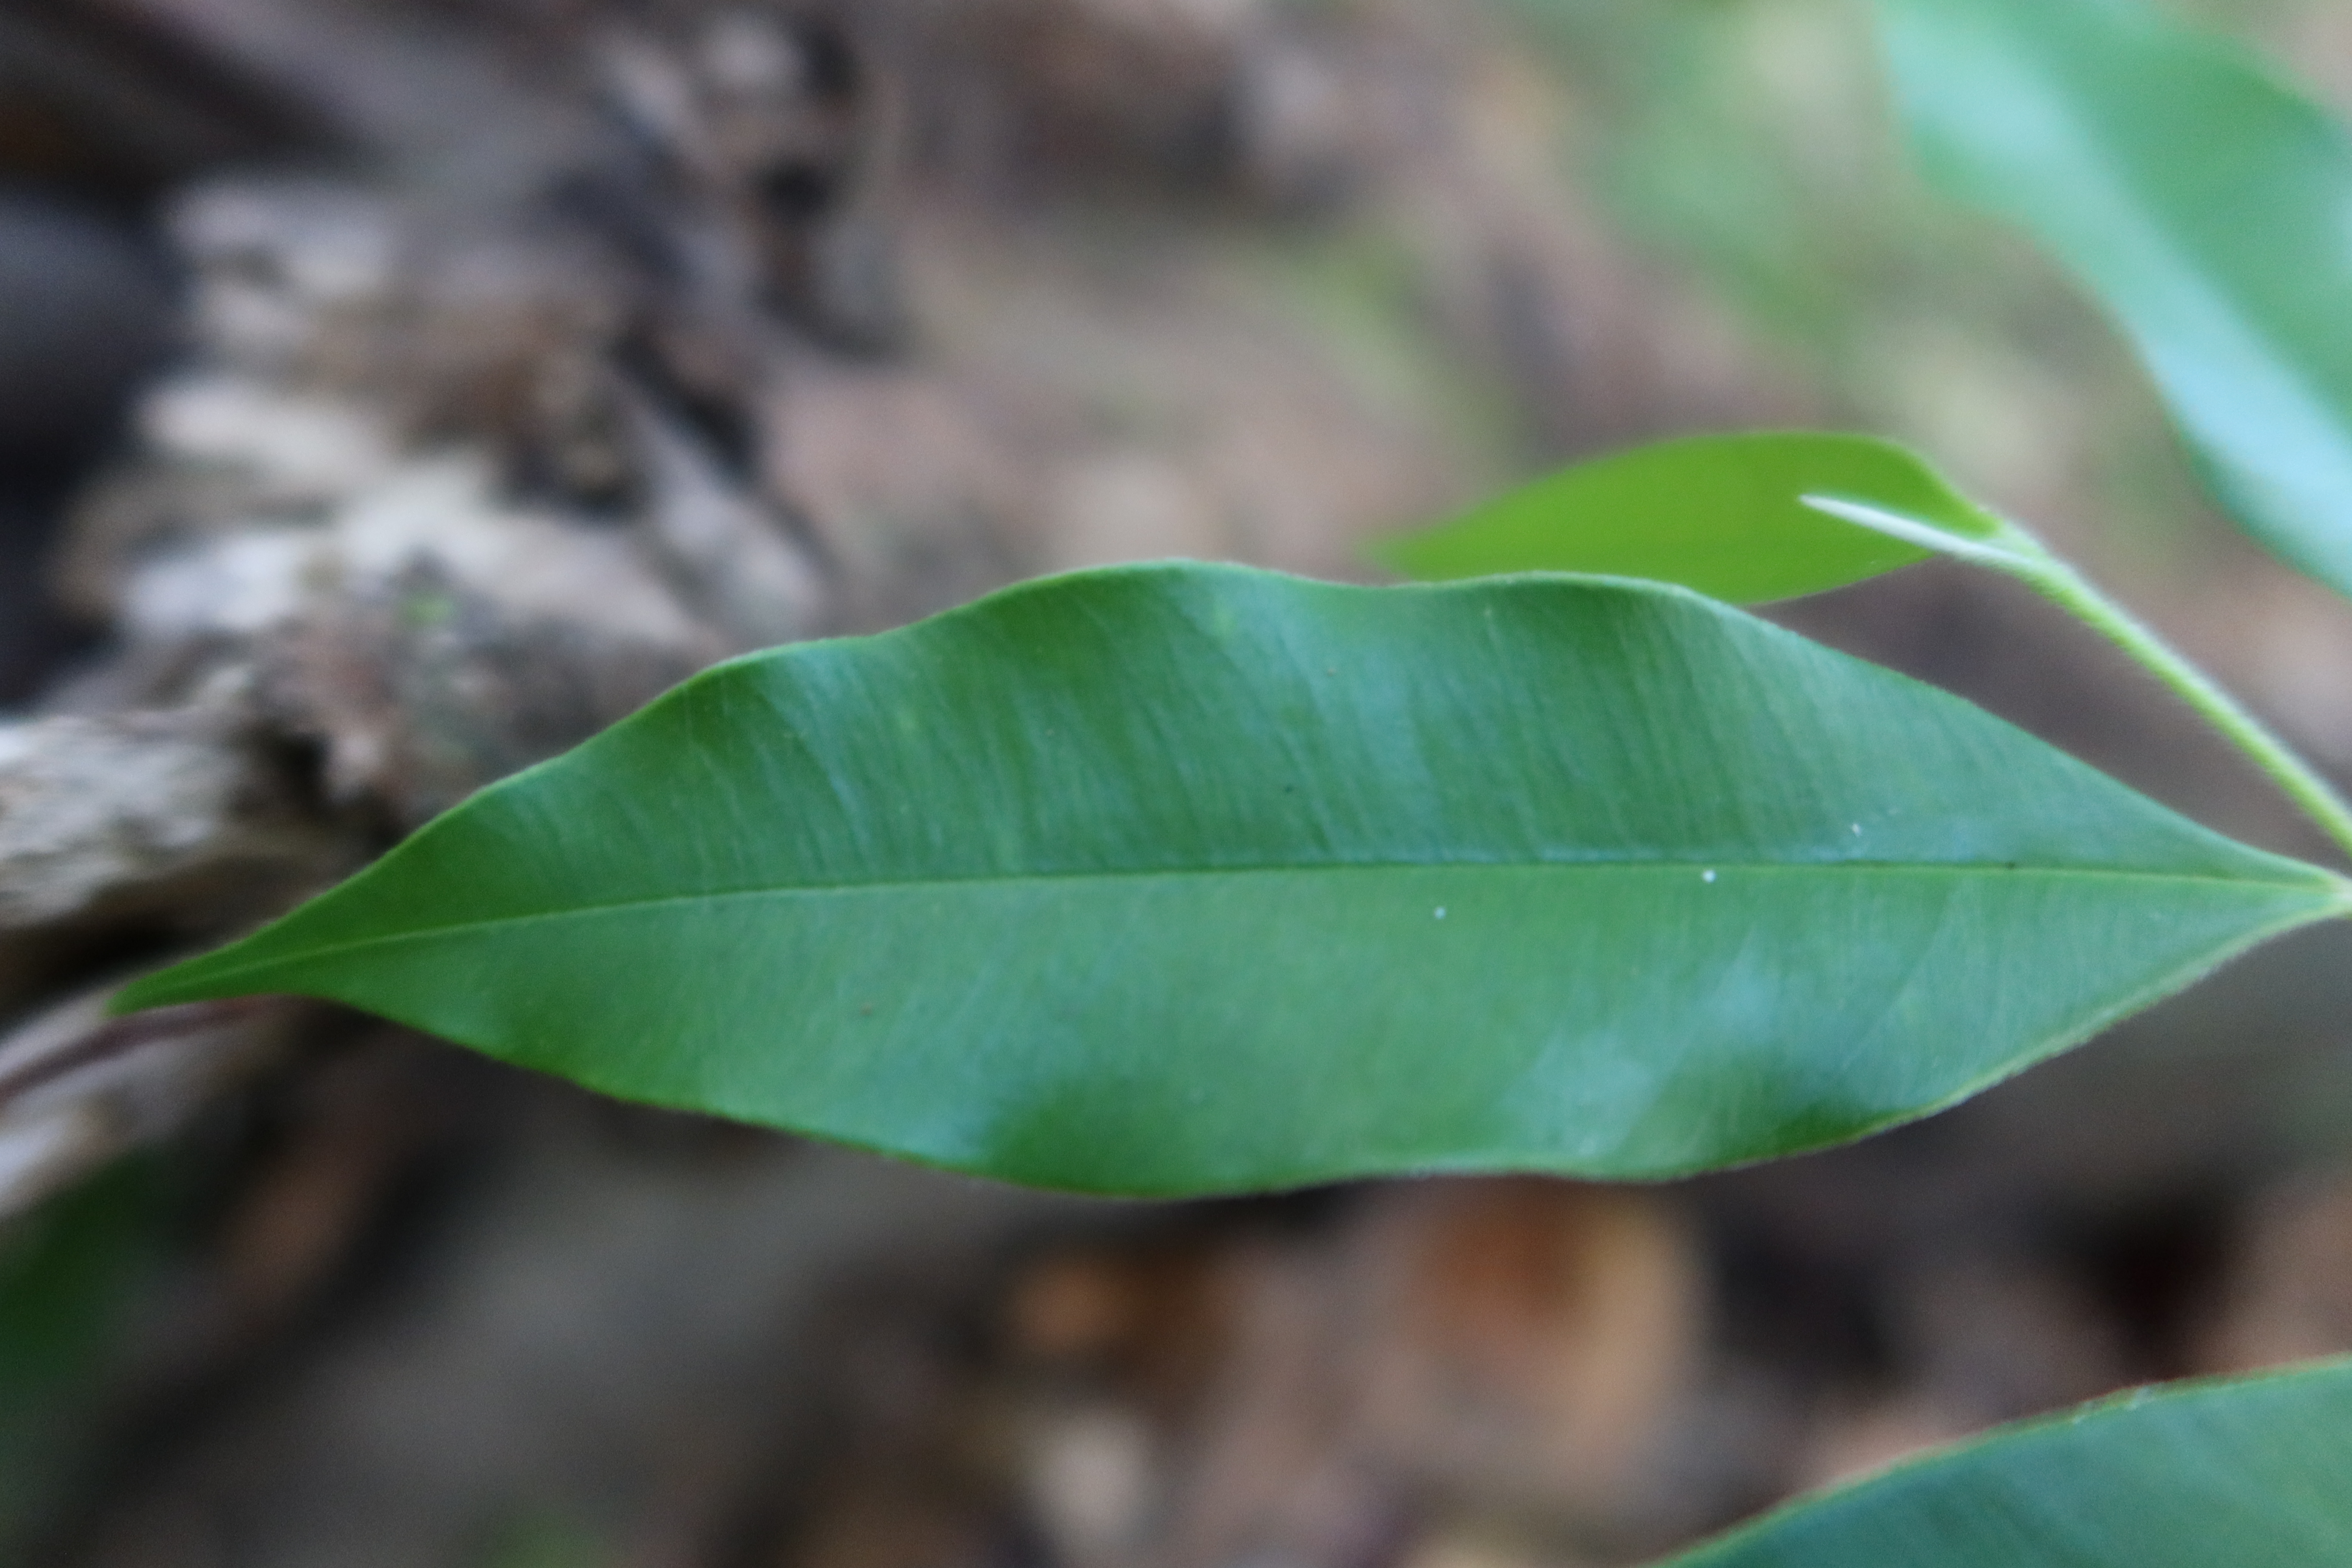
Label: Healthy